Tai Om

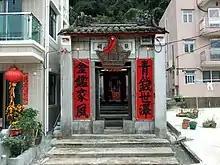
Cheung Ancestral Hall in Tai Om.

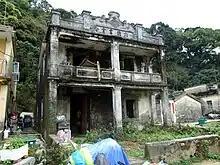
Luk Tak Study Hall in Tai Om.

Tai Om is a village in Lam Tsuen, Tai Po District, Hong Kong.